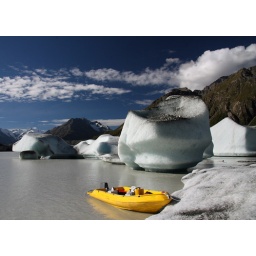
Huge sculptured icebergs floating in a glacial lake with ice covered mountains in background against a dramatic blue sky.